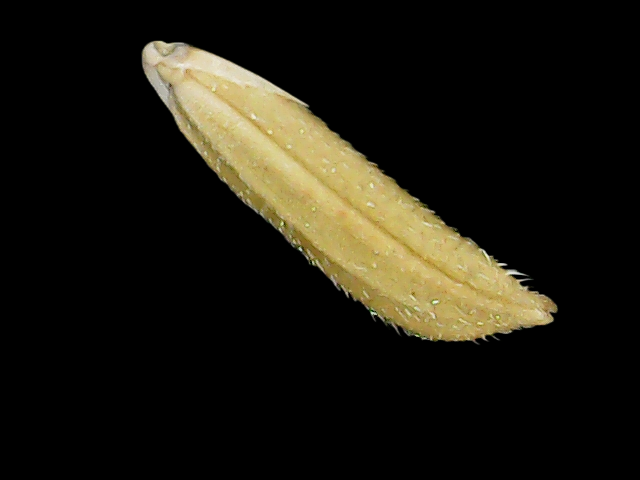
Rice variety: Binadhan20